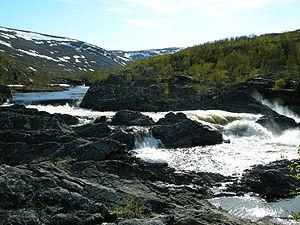
Le Parc national de Stabbursdalen est un parc national de Norvège qui protège la forêt de pins la plus septentrionale du monde. Il est situé dans le comté de Troms og Finnmark et a été créé en 1970. Il comprend la rivière Stabbur et sa vallée, des montagnes, des plateaux et des cascades.